Elana Herzog

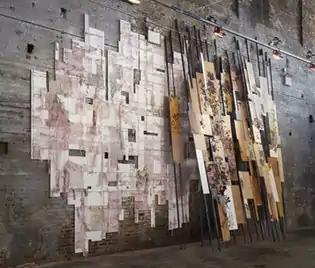
Elana Herzog, "Valence", wood, drywall, paint, textile, metal staples, steel shelving posts, hardware, 20' x 30' x 4', 2014. Installation, The Boiler (Pierogi), Brooklyn, NY.

Herzog was born in 1954 in Toronto, Canada. She studied art at Bennington College (BA, 1977) and Alfred State College (Masters of Fine Arts, 1979). In the 1980s, she worked a variety of blue-collar jobs, including electrician's apprentice, mechanic and construction worker, while producing mixed-media sculpture out of a studio in Williamsburg, Brooklyn. She withheld from exhibiting until 1990, when she participated in a group show at Minor Injury Gallery (Brooklyn) and received a review mention from Roberta Smith in "The New York Times".